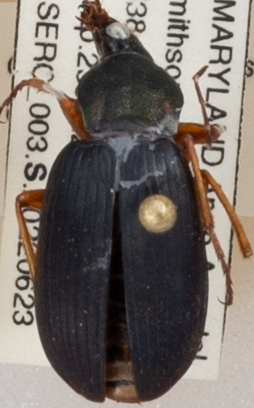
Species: Chlaenius aestivus
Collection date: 2022-06-23
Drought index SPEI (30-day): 0.156
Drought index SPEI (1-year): -0.32
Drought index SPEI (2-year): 1.642